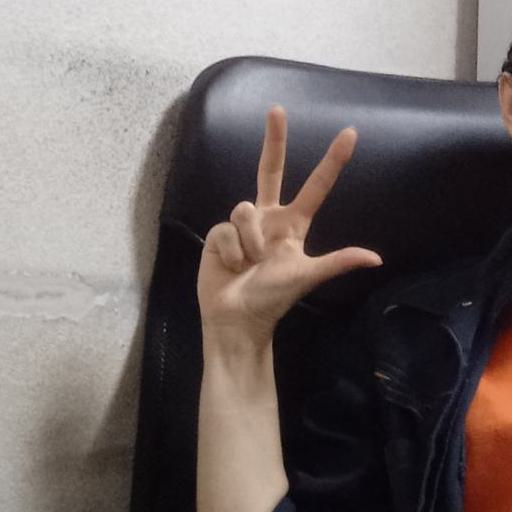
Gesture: three2